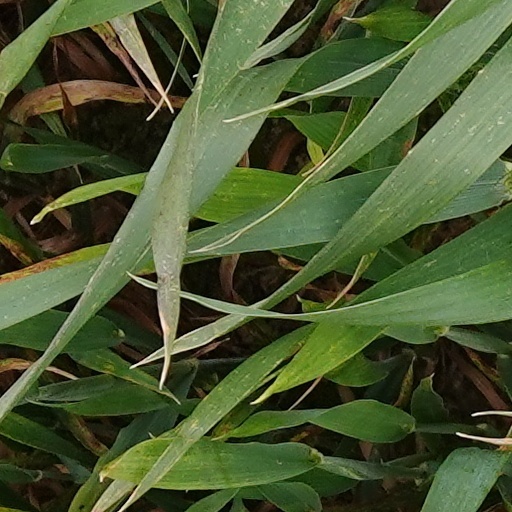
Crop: wheat